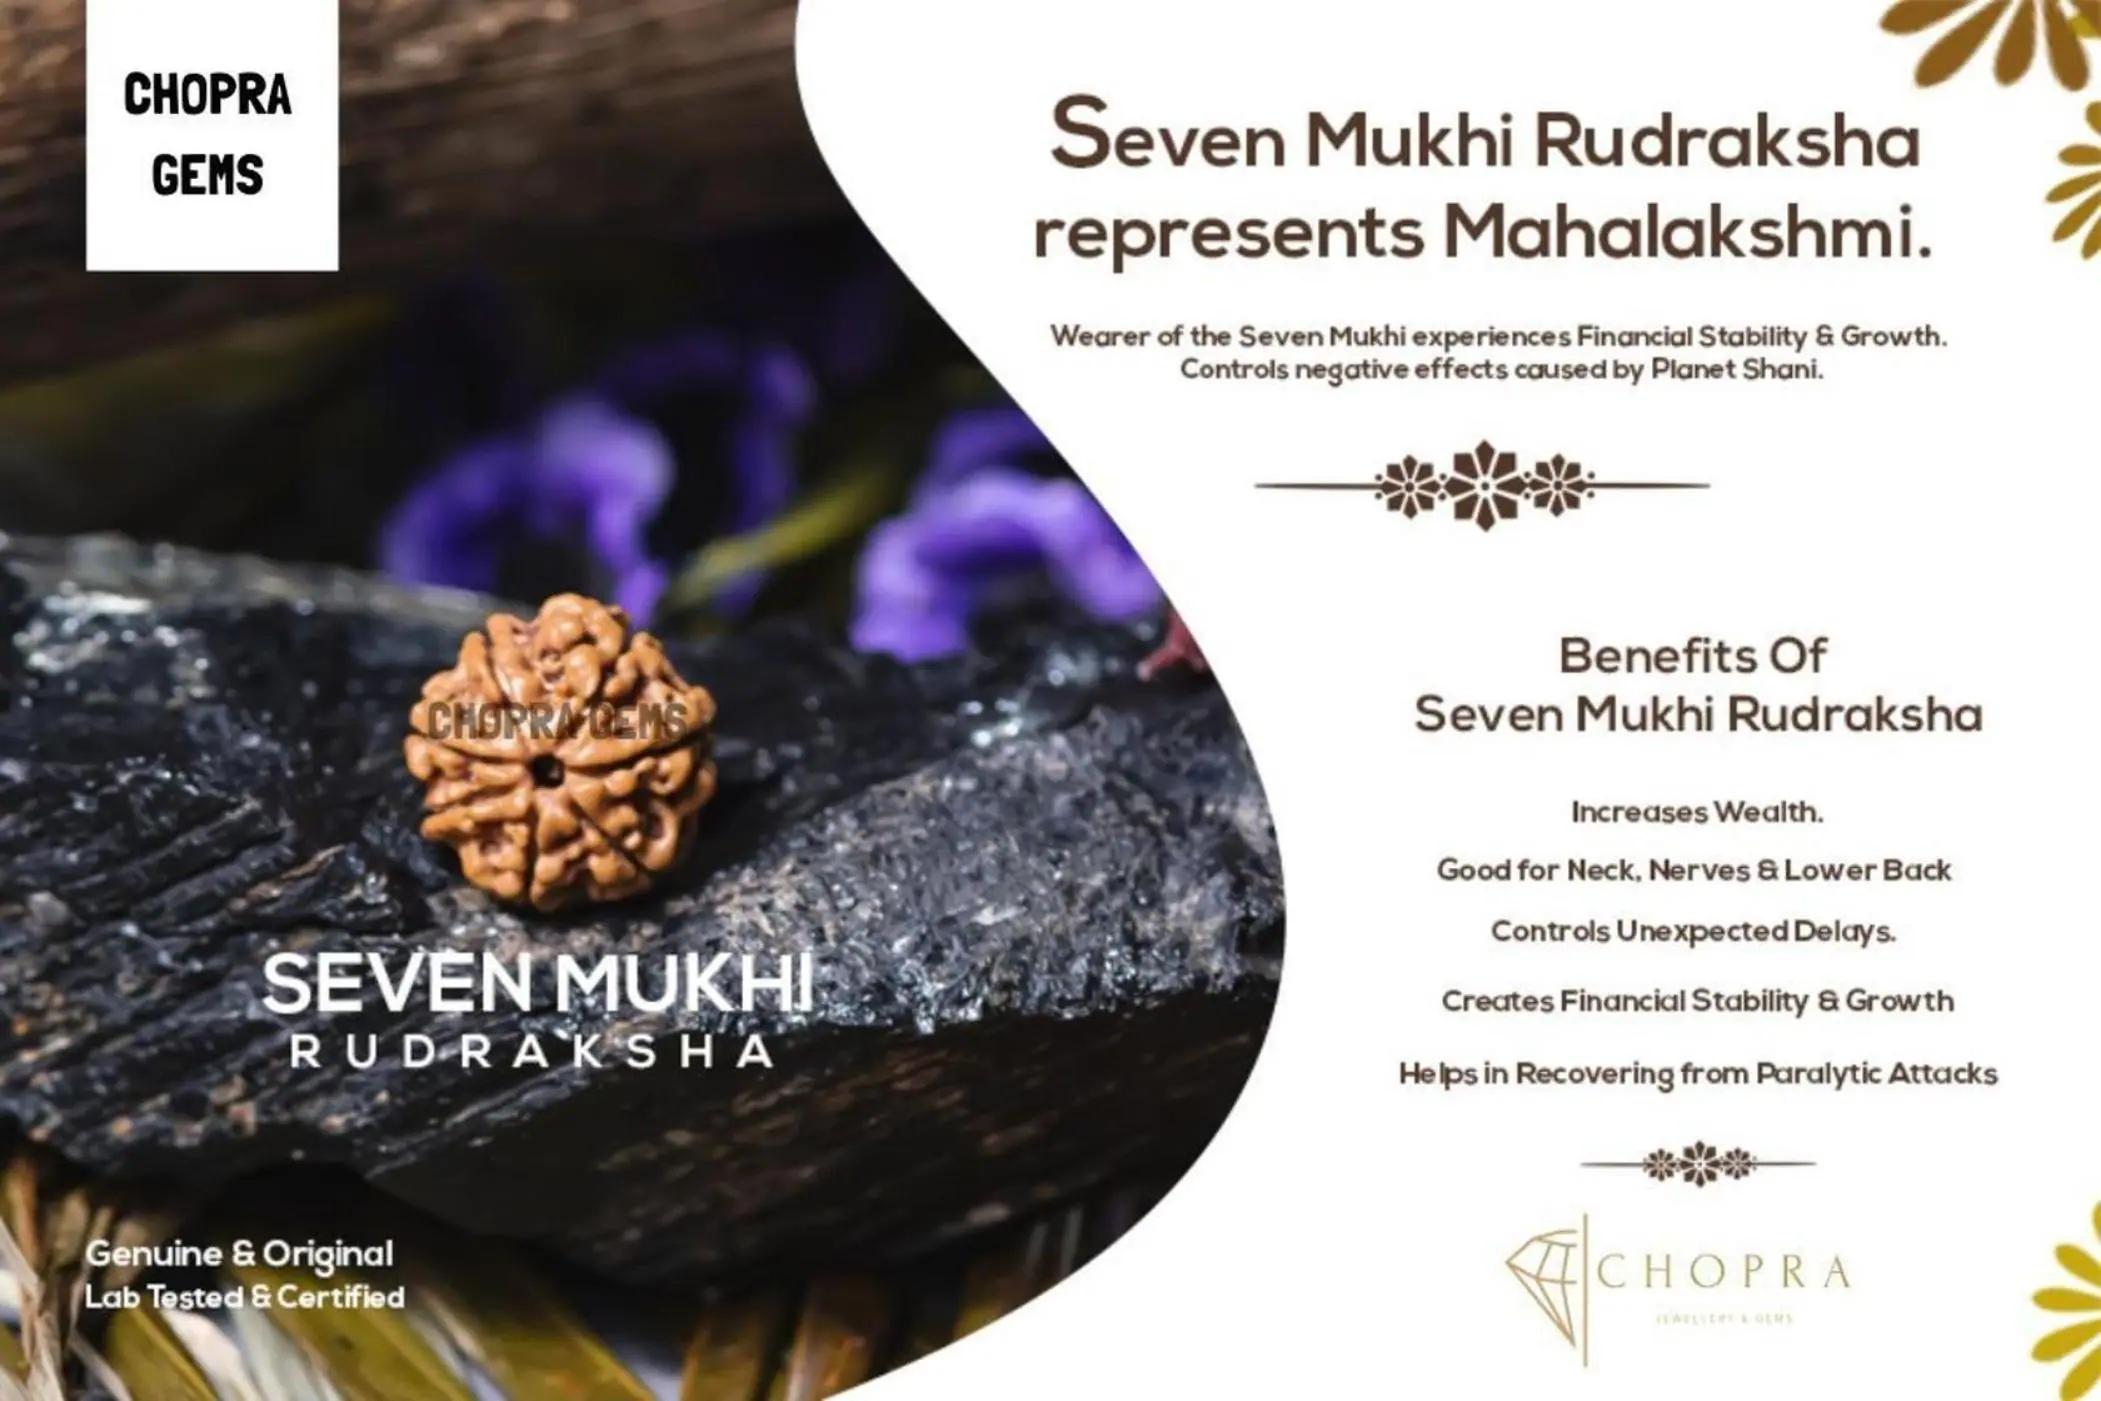
Chopra Gems Brass Certified and Natural Seven Faced Rudraksha Pendant Brown (Pendant_ML5)
Type: Necklaces & Pendants
Brand: Chopra Gems & Jewellery
Price: Rs. 499
 Mukhi rudraksha (seven face) for prosperity and abundance recommended for people struggling with money, career issues, seeking breakthrough opportunities. Benefits attracts fame, wealth, abundance and prosperity helps overcome financial worries and struggles, protecting from reversals of fortune confers greater personal authority, generosity and insight it helps in attaining wisdom to navigate ones path to greater success. Ruling deity mahalaxmi- divine form of wealth, love and beauty.Can be worn by one and all (rudraksha has no negative energy) seven mukhi rudraksha is a symbol of goddess mahalaxmi -Chopra Gems.
Features: Type pendant,Color brown,Material brass
Included: Seven Faced Rudraksha Pendant